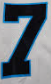
Number: 7